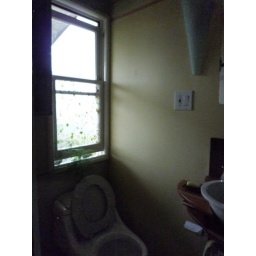
stained glass window in the bathroom